National Harbor, Maryland

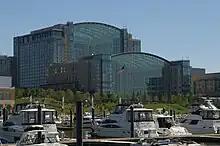
Gaylord National Resort & Convention Center

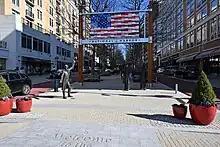
The pedestrian walkway has statues and figures of famous American and global celebrities, including George Washington, Marilyn Monroe, and Henry Ford.

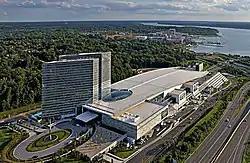
Aerial view of MGM National Harbor, looking towards National Harbor

The Gaylord National Resort & Convention Center at National Harbor opened on April 1, 2008 in what was then Oxon Hill, Maryland. The site was developed by Milton Peterson's "Peterson Companies" with the project expected to cost well over $2 billion, and a construction time frame of 2007 to late 2014. As of April 2016 construction was continuing and the cost was set at $4 billion.